Bird visual acuity rendering: 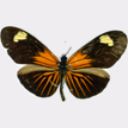
Butterfly visual acuity rendering: 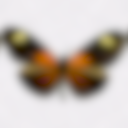
Species: erato
Subspecies: etylus
Sex: male
View: dorsal
Hybrid status: subspecies synonym
Locality: Rio Verde Grande ECD TU
Coordinates: -1.4, -78.3